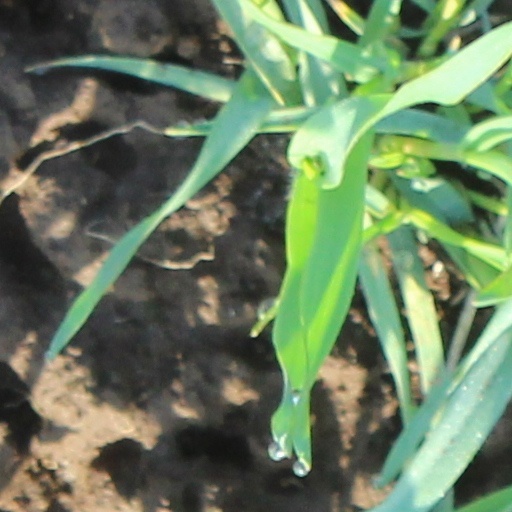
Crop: wheat